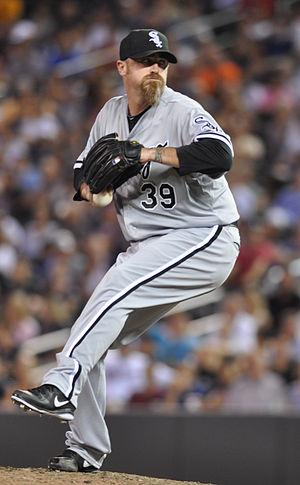
Brett Allen Myers est un lanceur droitier des Indians de Cleveland dans les Ligues majeures de baseball.